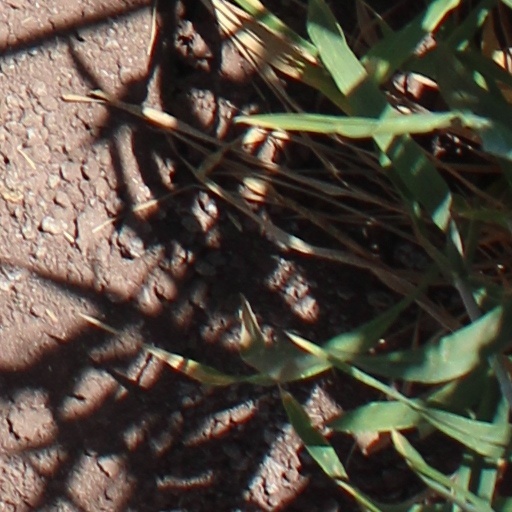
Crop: wheat